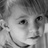
Emotion: neutral